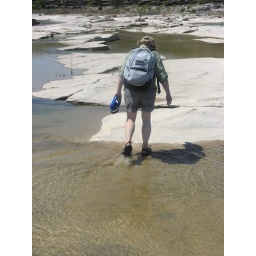
She was smart and wore her water shoes. I crossed a lot of Texas limestone in my bare feet.